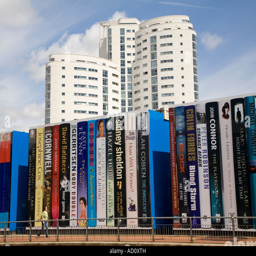
woman walking past representation of large books on shelf the facade of the central library